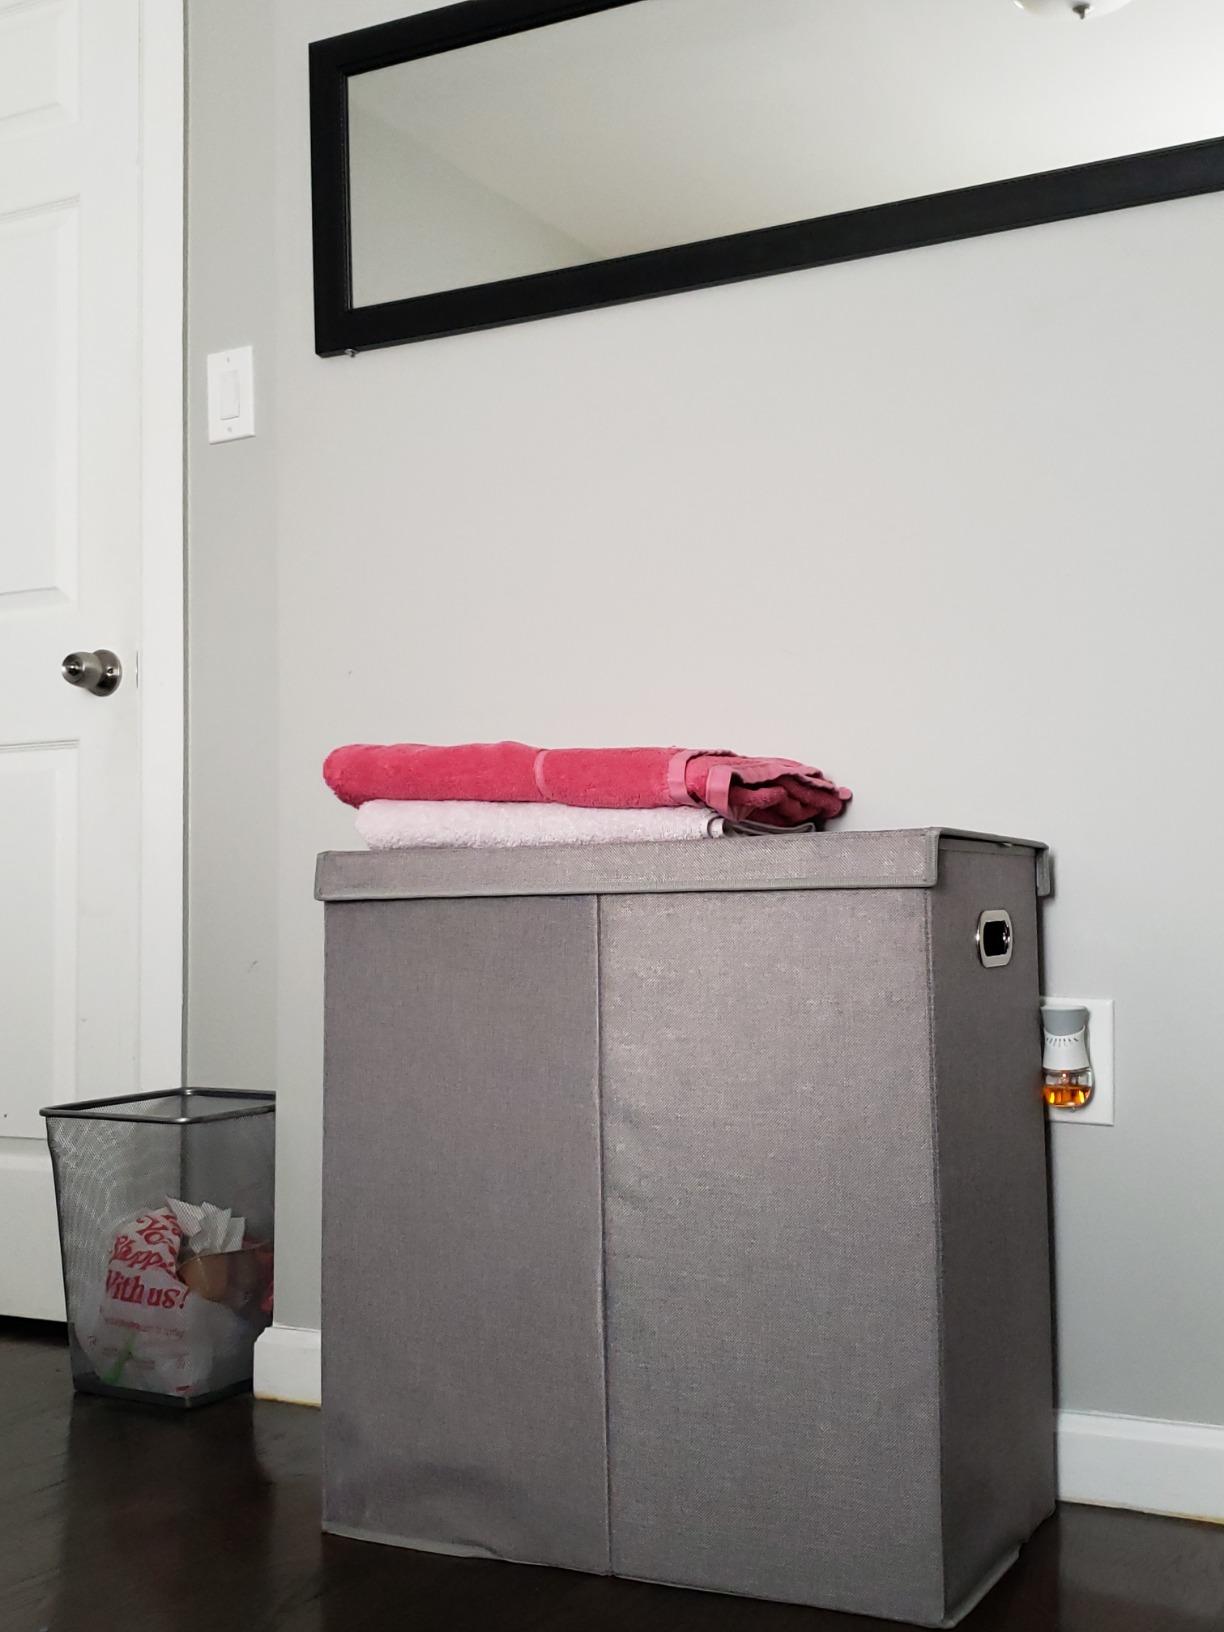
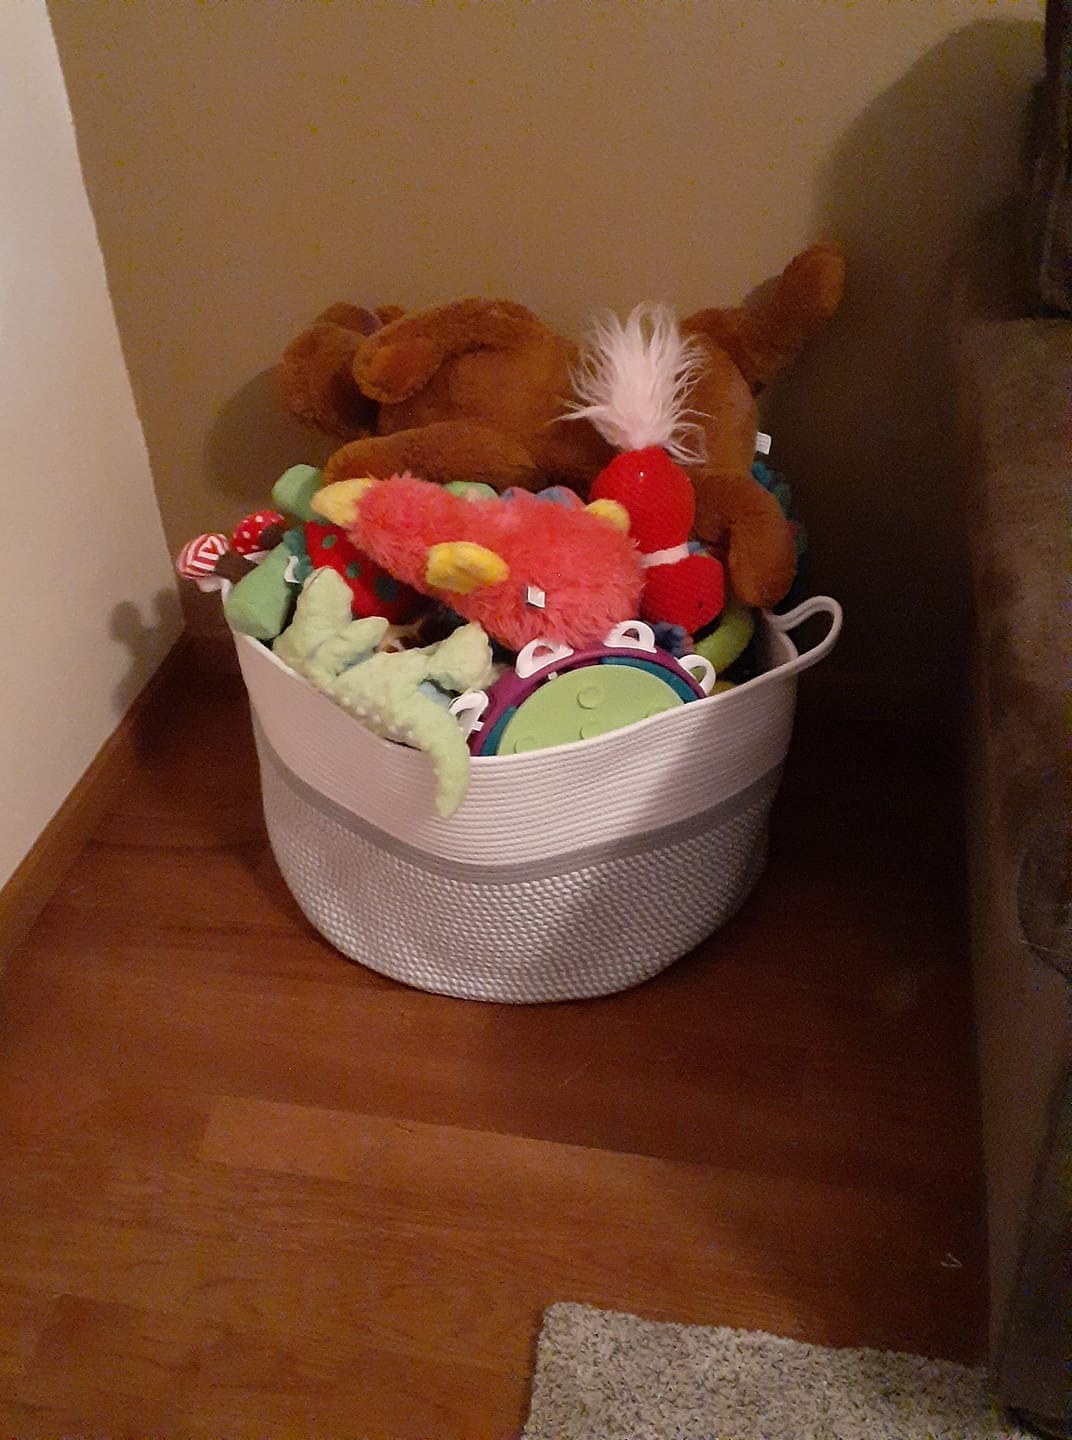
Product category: items_hamper
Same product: no